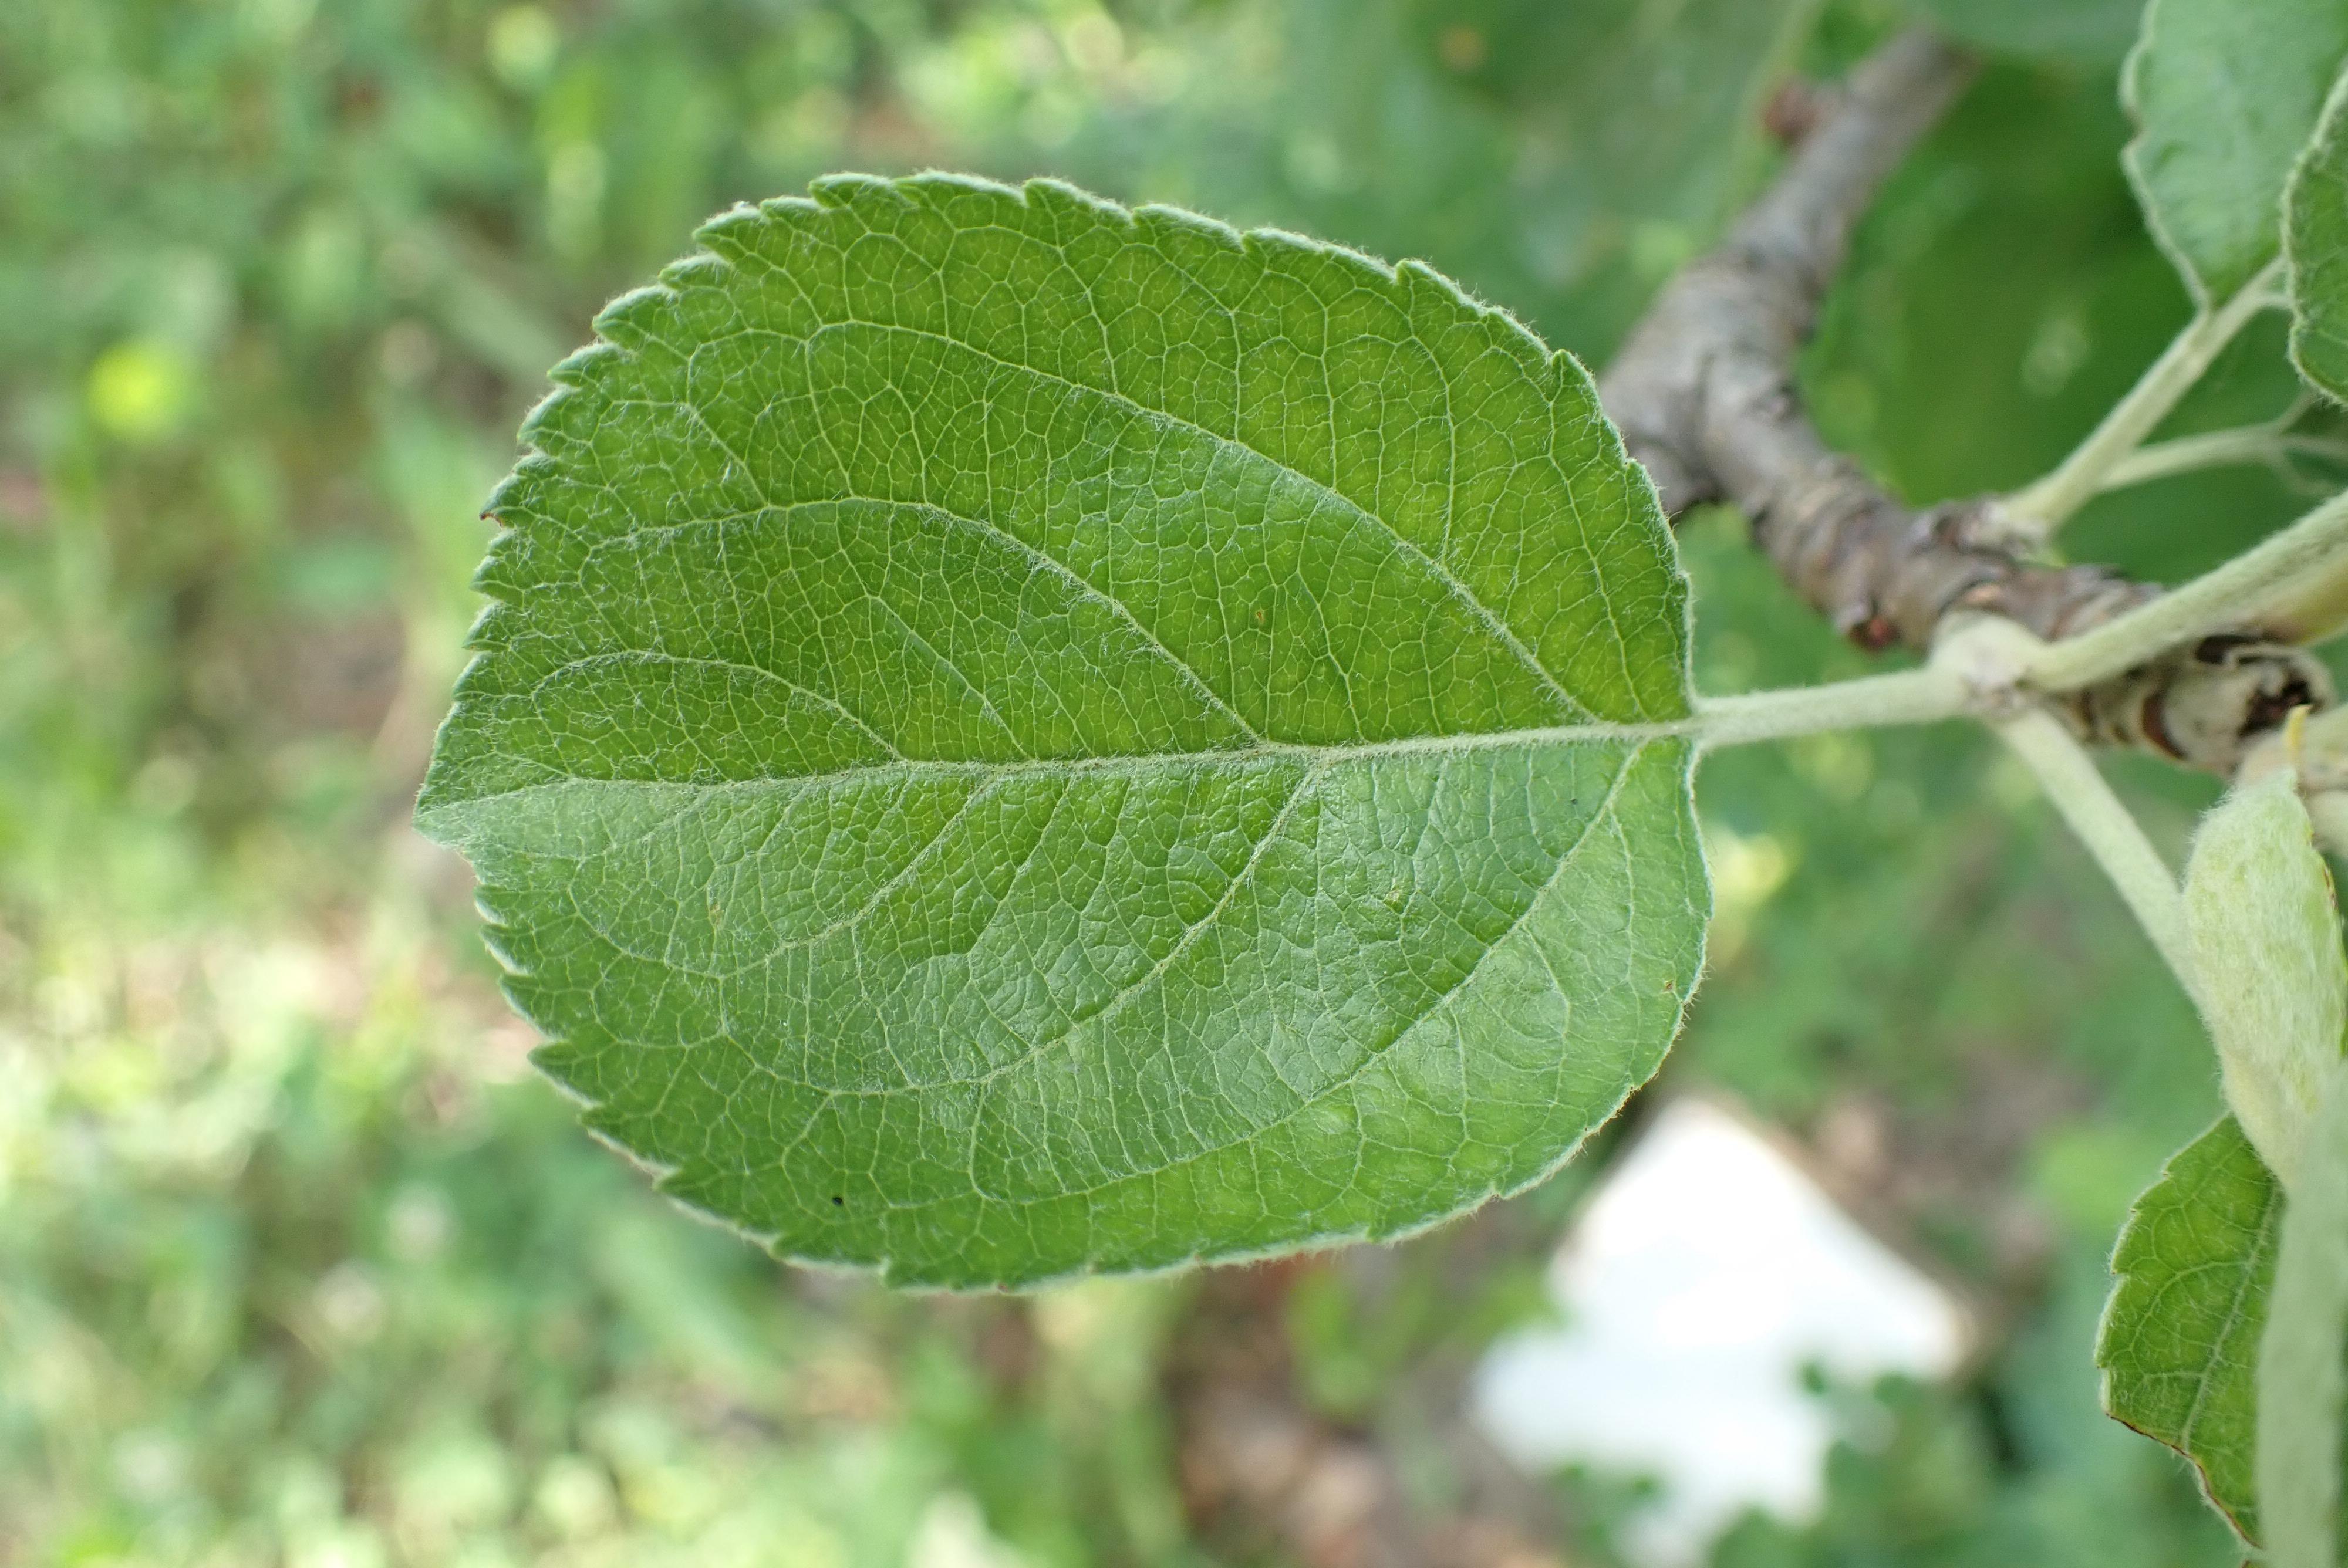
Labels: healthy